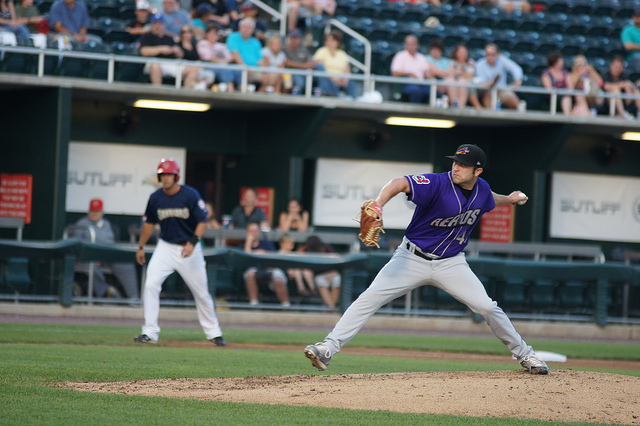
cầu thủ bóng chày đang thực hiện cú ném bóng trong trận